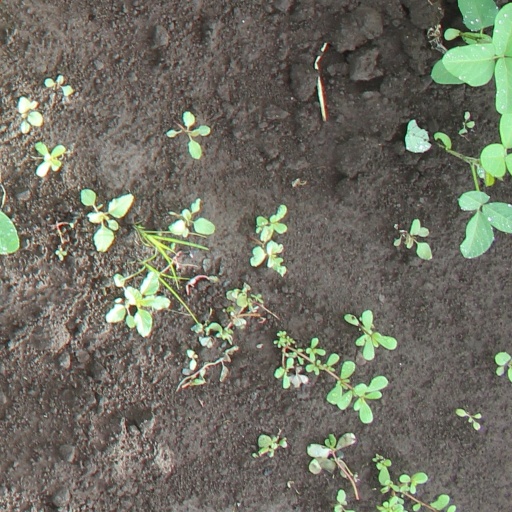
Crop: soybean